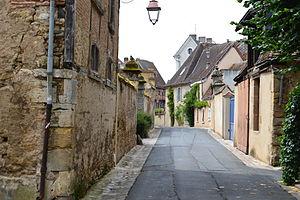
Rue de La Châtre (Indre).
La Châtre est une commune française, située dans le département de l'Indre, en région Centre-Val de Loire.